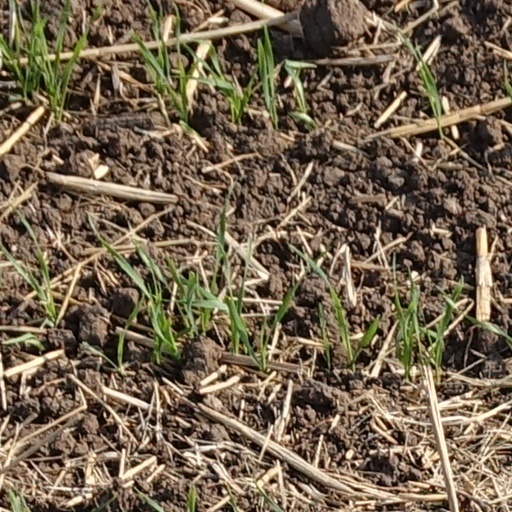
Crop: wheat